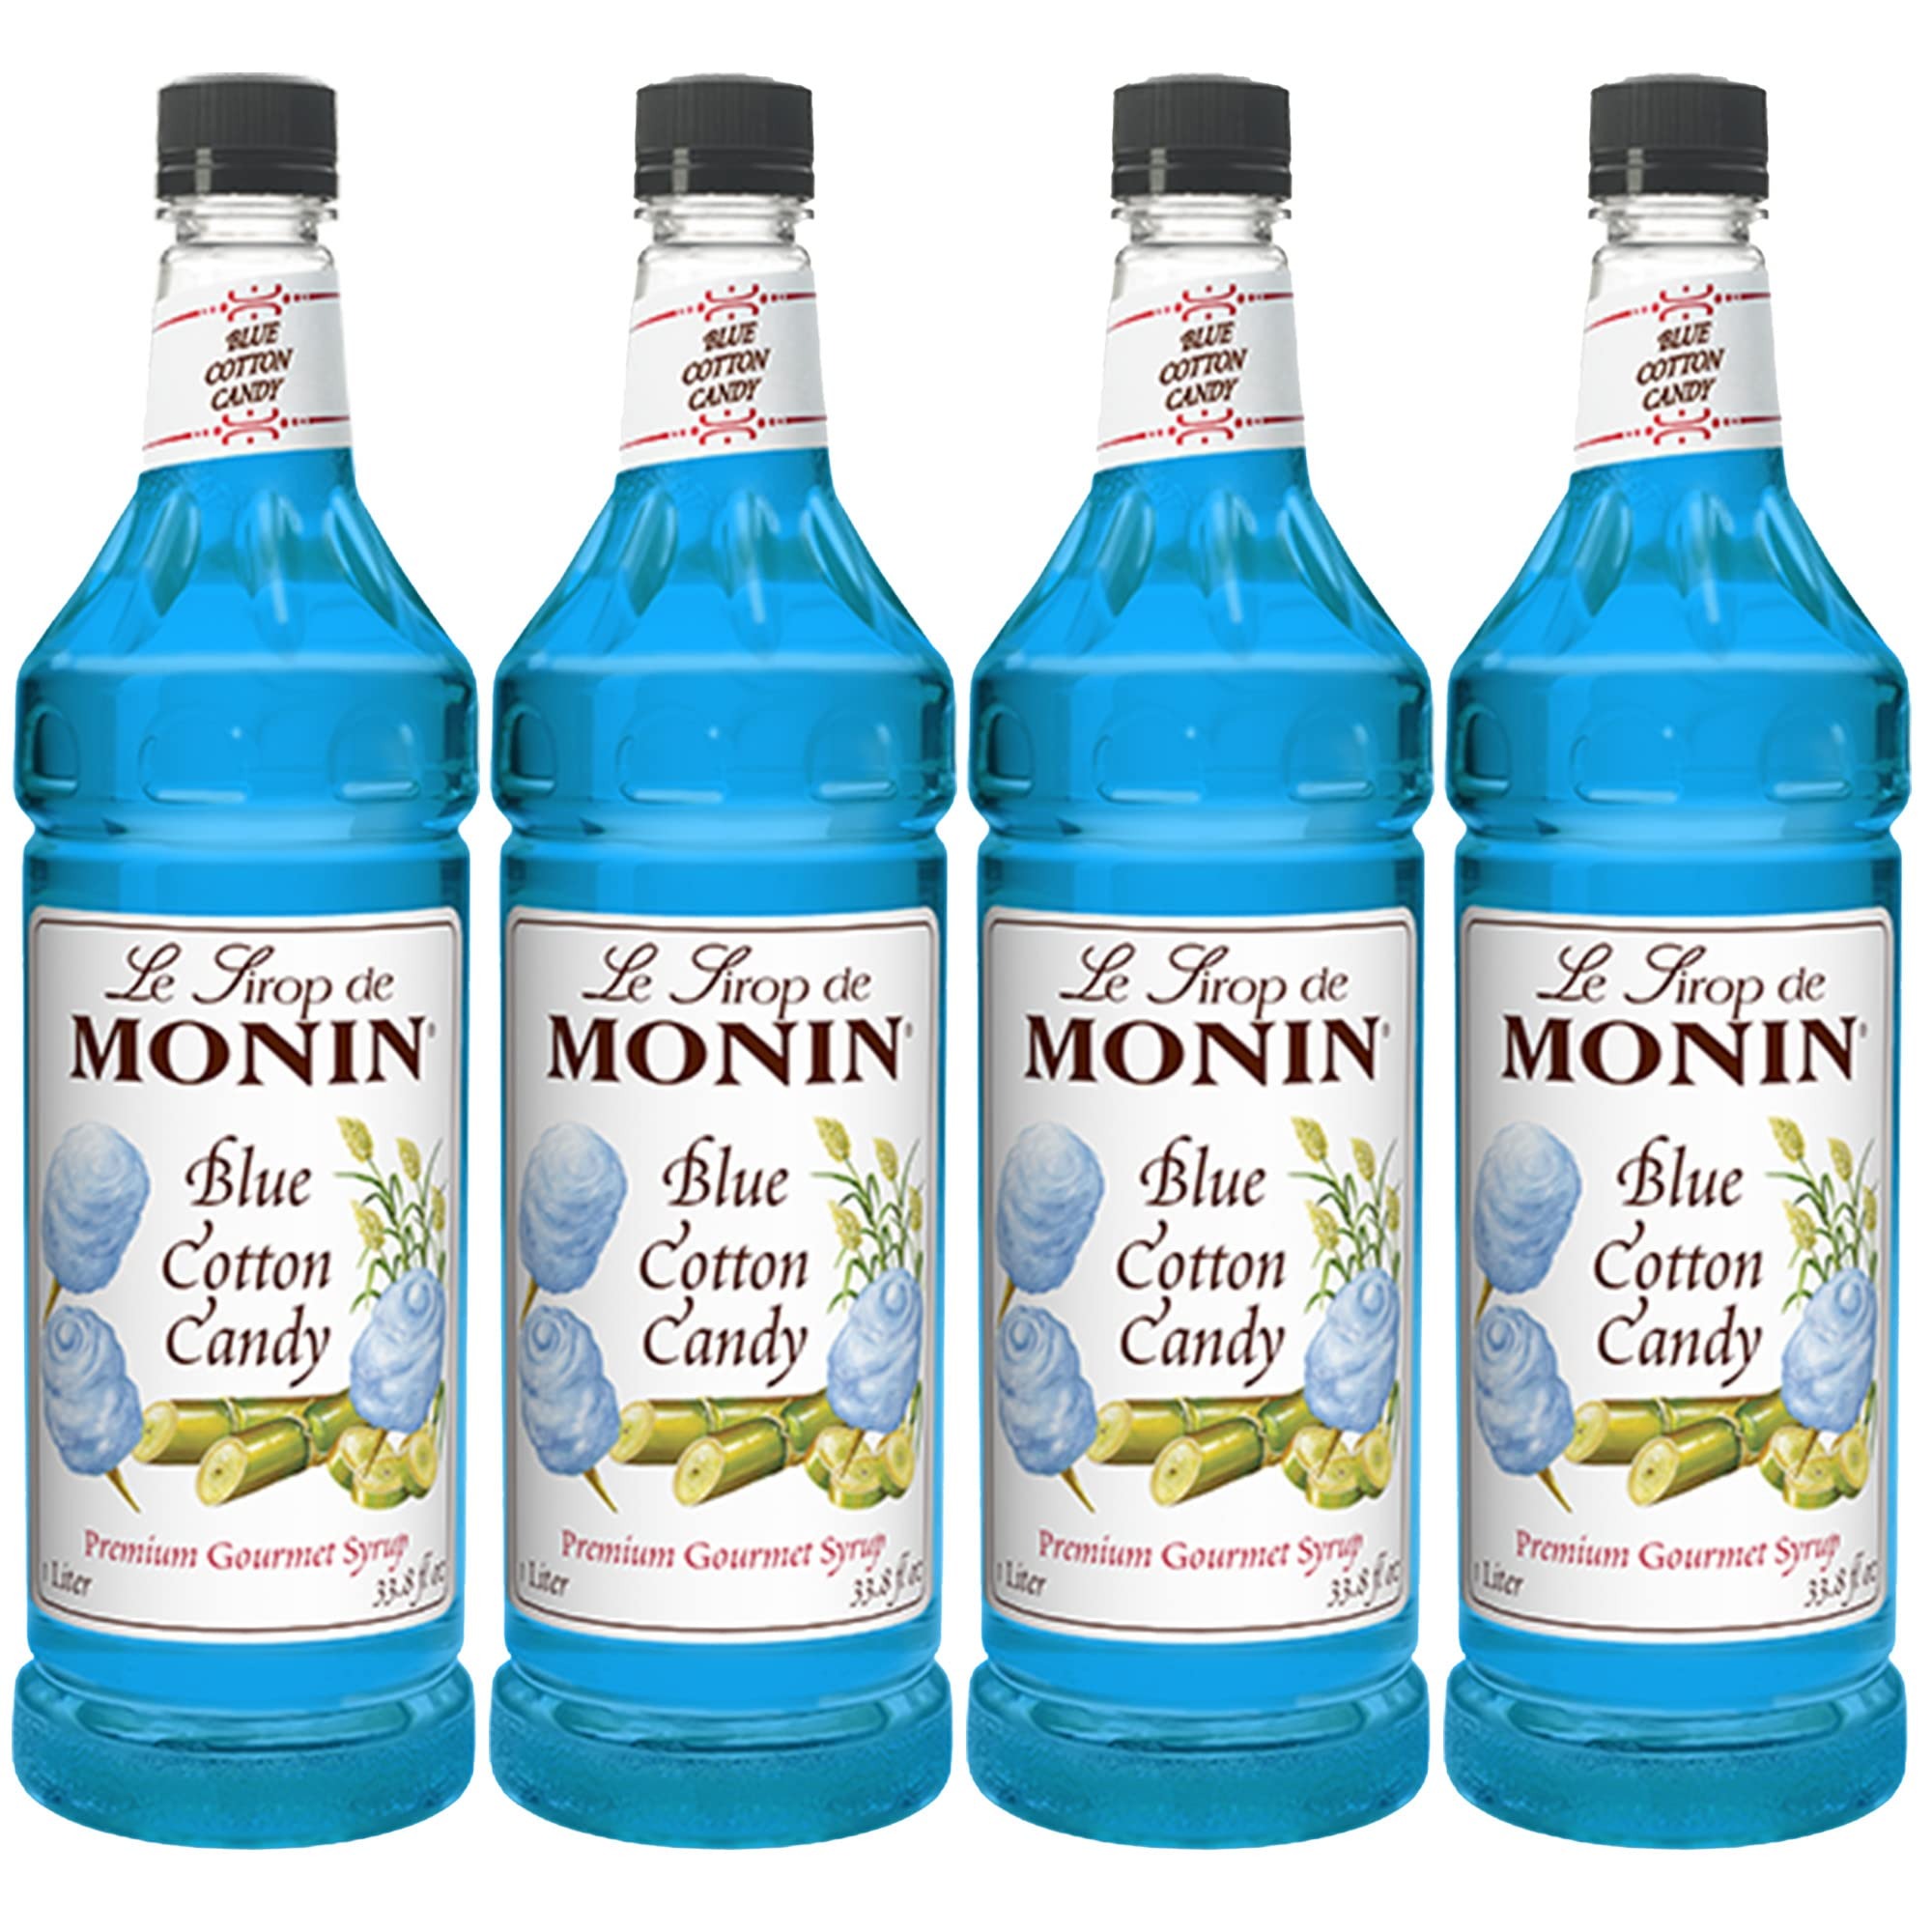
Item Name: Monin Flavored Syrup, Blue Cotton Candy, 33.8 Fl Oz (Pack of 4)
Bullet Point 1: Monin products are gluten free, alcohol free and gmo free
Bullet Point 2: All monin products are kosher
Bullet Point 3: No monin product contains hfcs (high fructose corn syrup)
Value: 135.2
Unit: Fl Oz

Price: 69.1